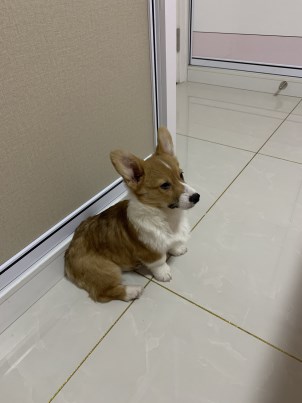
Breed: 2909-n000116-Cardigan